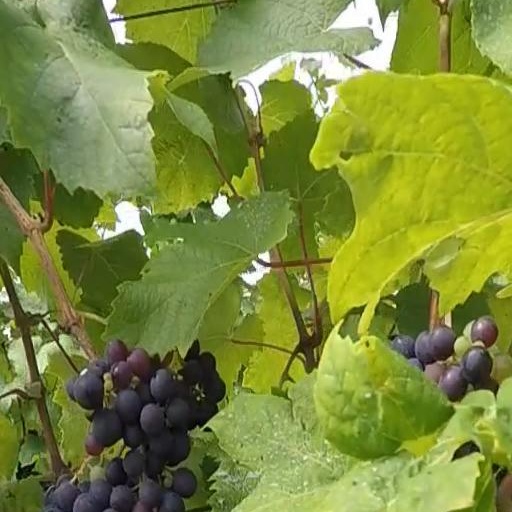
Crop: grape